Igapó

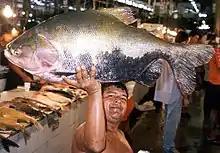
Pacu ("Colossoma macropomum"), an important food fish and seed predator common in

Tree species adapted to seasonal inundation have adapted to maximize fruit production during periods of flooding in order to take advantage of newly available seed dispersal methods. Fish consume nearly all fruit that fall into the water, and species that are unable to digest the seeds eventually excrete and disperse them into the water. Dispersal by other vectors such as birds and monkeys is secondary to that of fishes in . An important factor in seed survival is the presence of seed predators. Fishes that lack the strong jaws found in characins, such as catfish, digest the fleshy material of the fruit while the seeds pass through the gut unharmed. Because many catfishes are bottom-feeders, they are critical dispersers for seeds that sink upon entering the water.